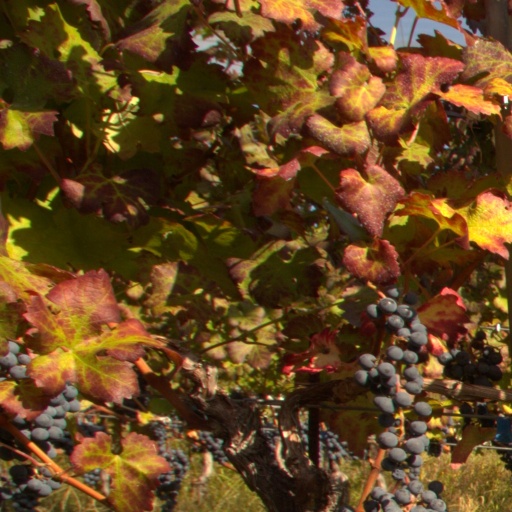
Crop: grape